WRIE

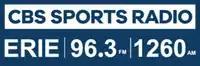
Previous logo

WRIE dropped its Music of Your Life format of adult standards for ESPN Radio in January 2007 after the previous local affiliate, WFNN, changed formats. In January 2013, as part of a national move by Cumulus (which had acquired Citadel in 2011), WRIE switched to CBS Sports Radio programming. CBS Sports Radio was rebranded Infinity Sports Radio in April 2024.